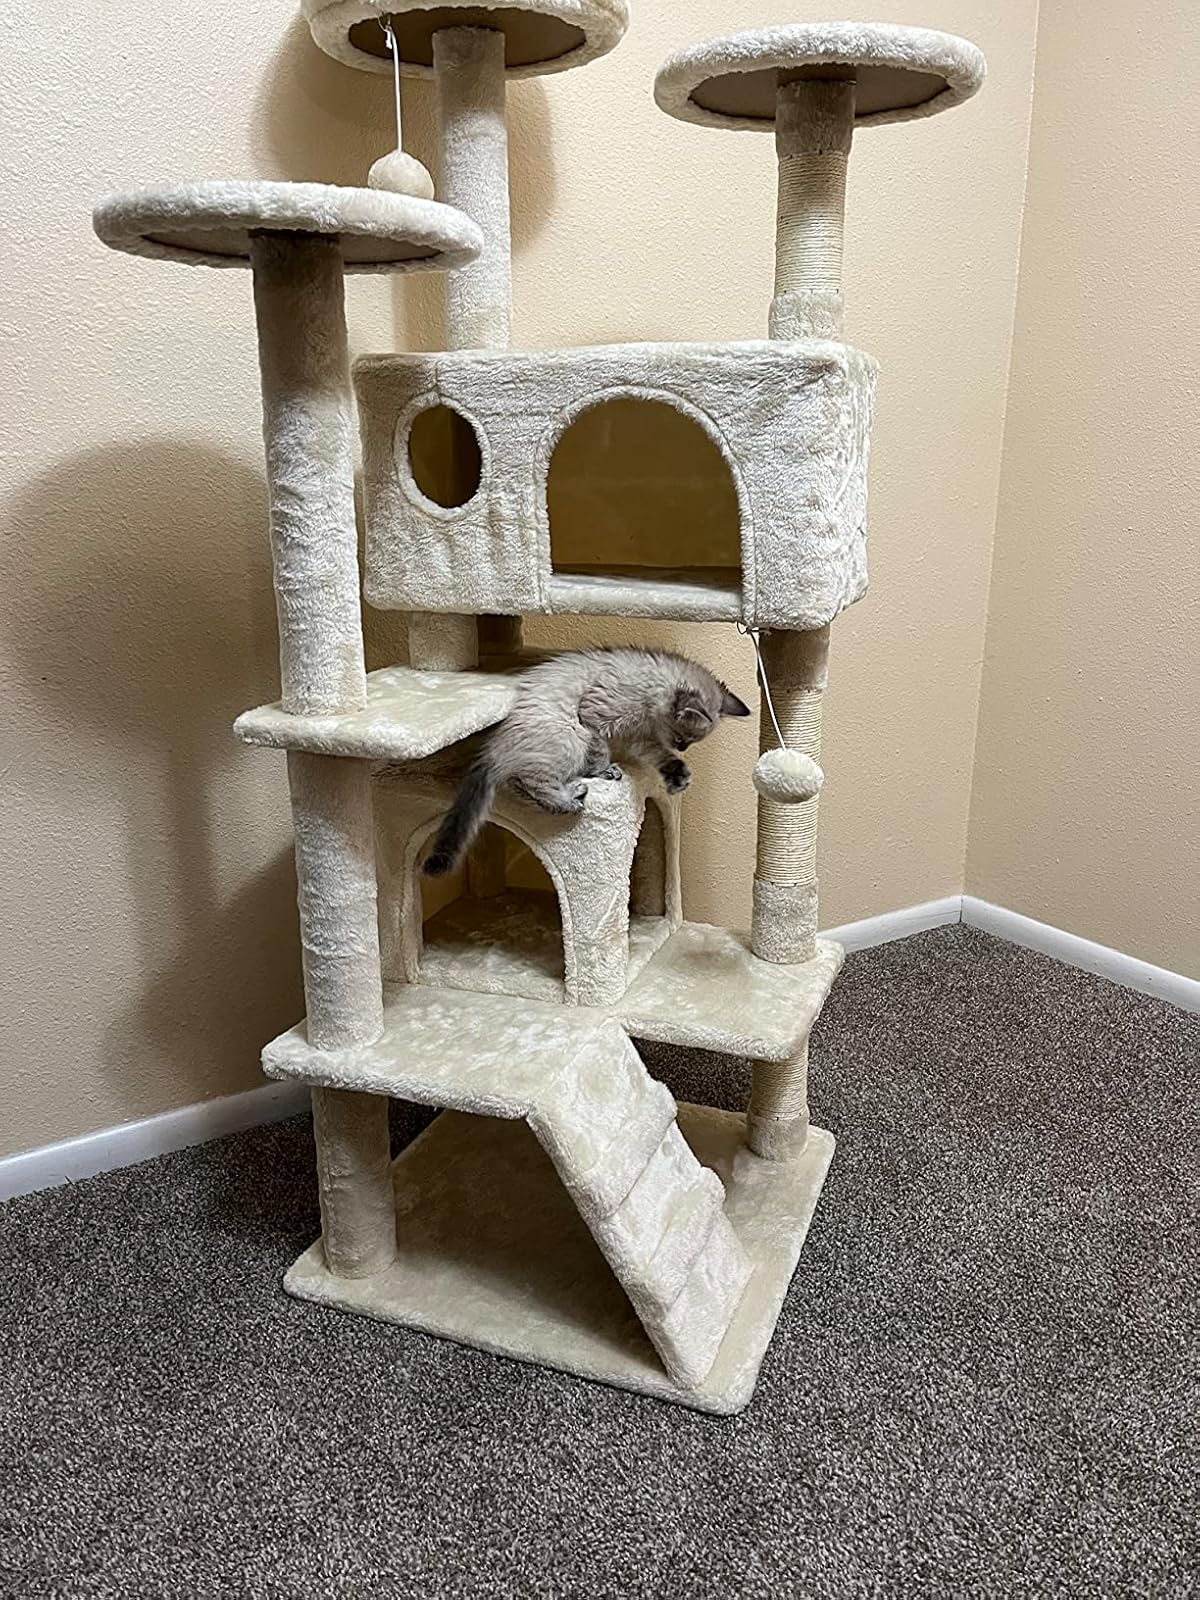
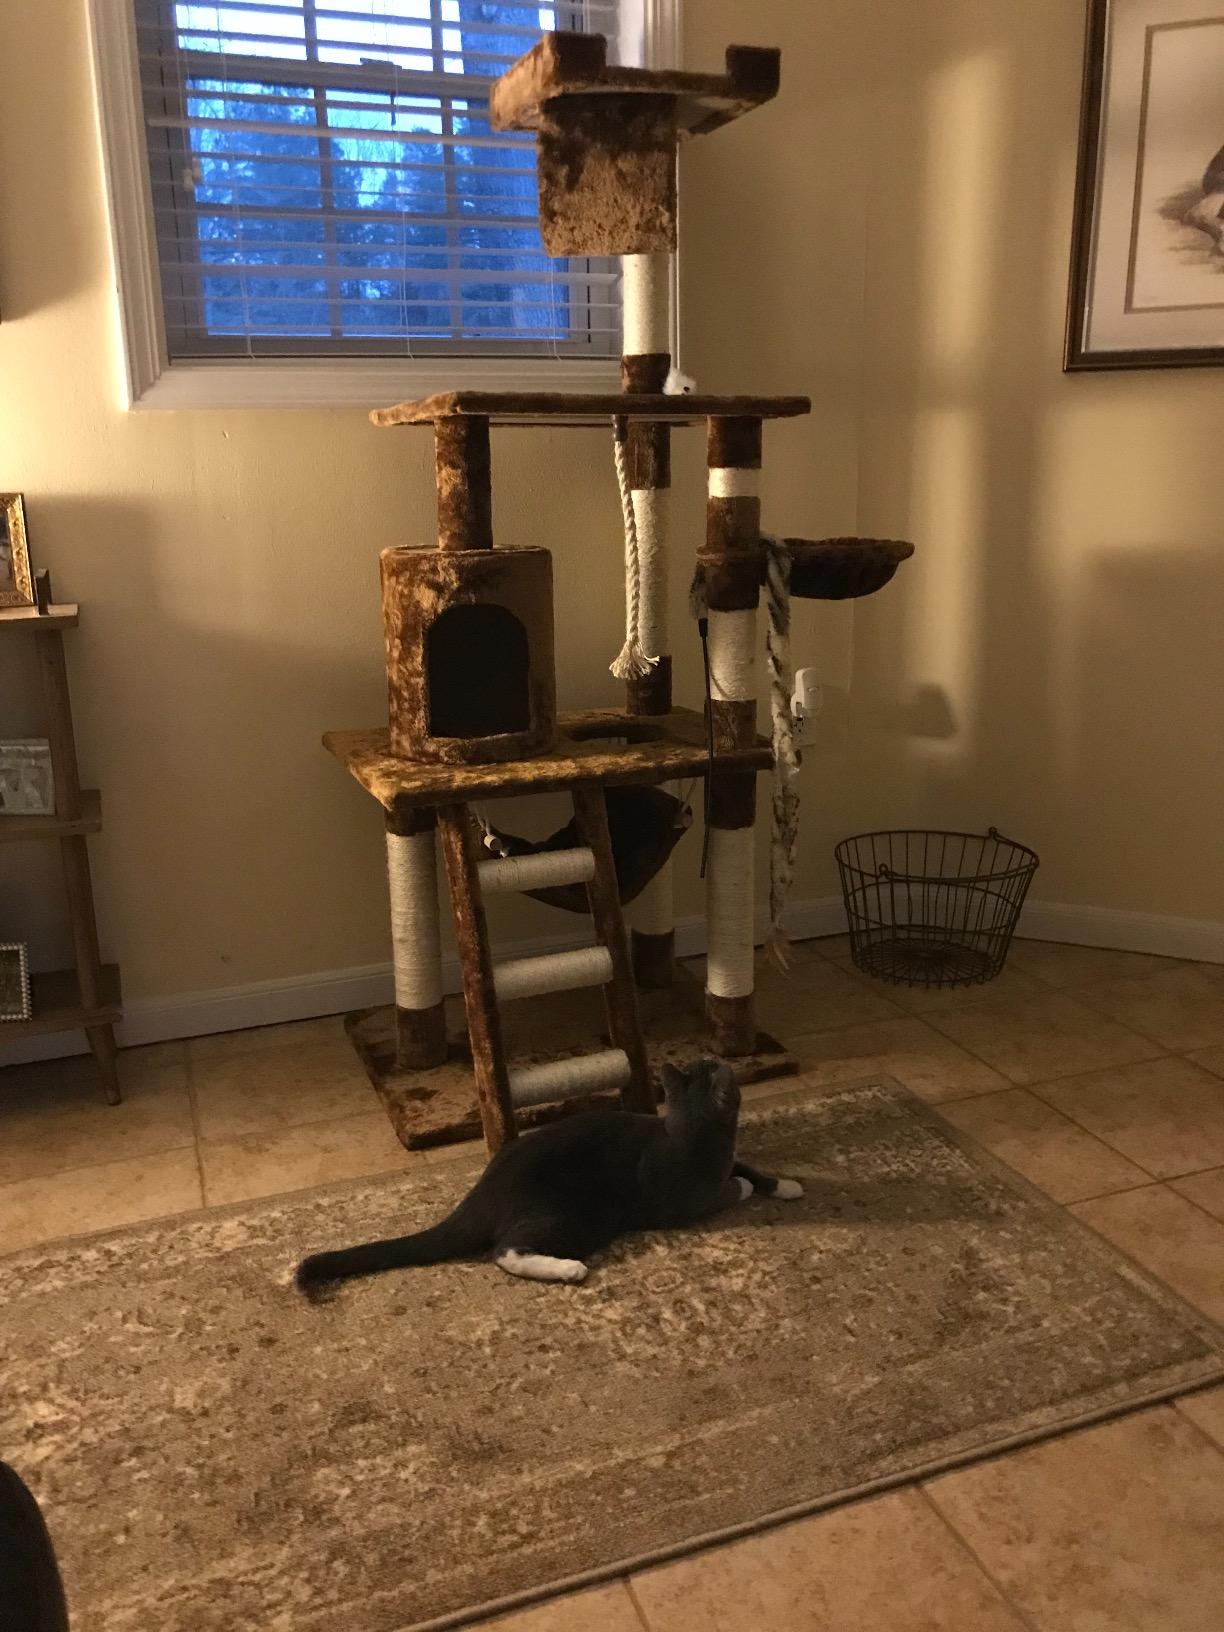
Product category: items_cat tree
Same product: no